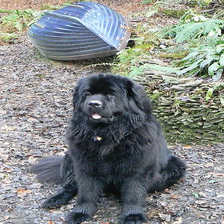
Species: dog
Breed: newfoundland